Park Yune-sun

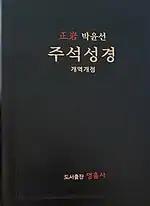
The Bible Commentary of Par Yun-Sun(박윤선박사의 주석성경)

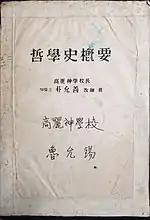
Lecture Syllabus of Dr. Yun-Sun Park, Korea Theological Seminary, Busan, South Korea, around 1957

Park Yune-Sun (December 11, 1905 – June 30, 1988) was a Korean biblical scholar born in Cholsan, North Pyongan Province. After completing his undergraduate studies at Soongsil University, he enrolled at Westminster Theological Seminary in the US. Then, he went on to Holland for further theological training (October 1953 - March 1954). In 1979, he completed his voluminous and historic scholarly work on the commentaries of all sixty-six books of the Old and New Testaments.